1992 24 Hours of Le Mans

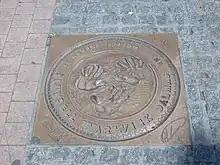
1992 Le Mans Victory plaque for Blundell/Warwick/Dalmas

The advent of the new regulations for the Sportscar World Championship in 1991 had been underwhelming. Indeed, in the close-season, the FISA (Fédération Internationale du Sport Automobile) Commission had recommended the cancellation of the series as the entries had been desultory and event promoters were put off by the exorbitant fees the body demanded. However, some crisis meetings were held and sufficient compromises were reached to see the Championship return in 1992. In March Peugeot, Mazda and Toyota each paid $3 million to FISA to convince them to keep the Championship running.